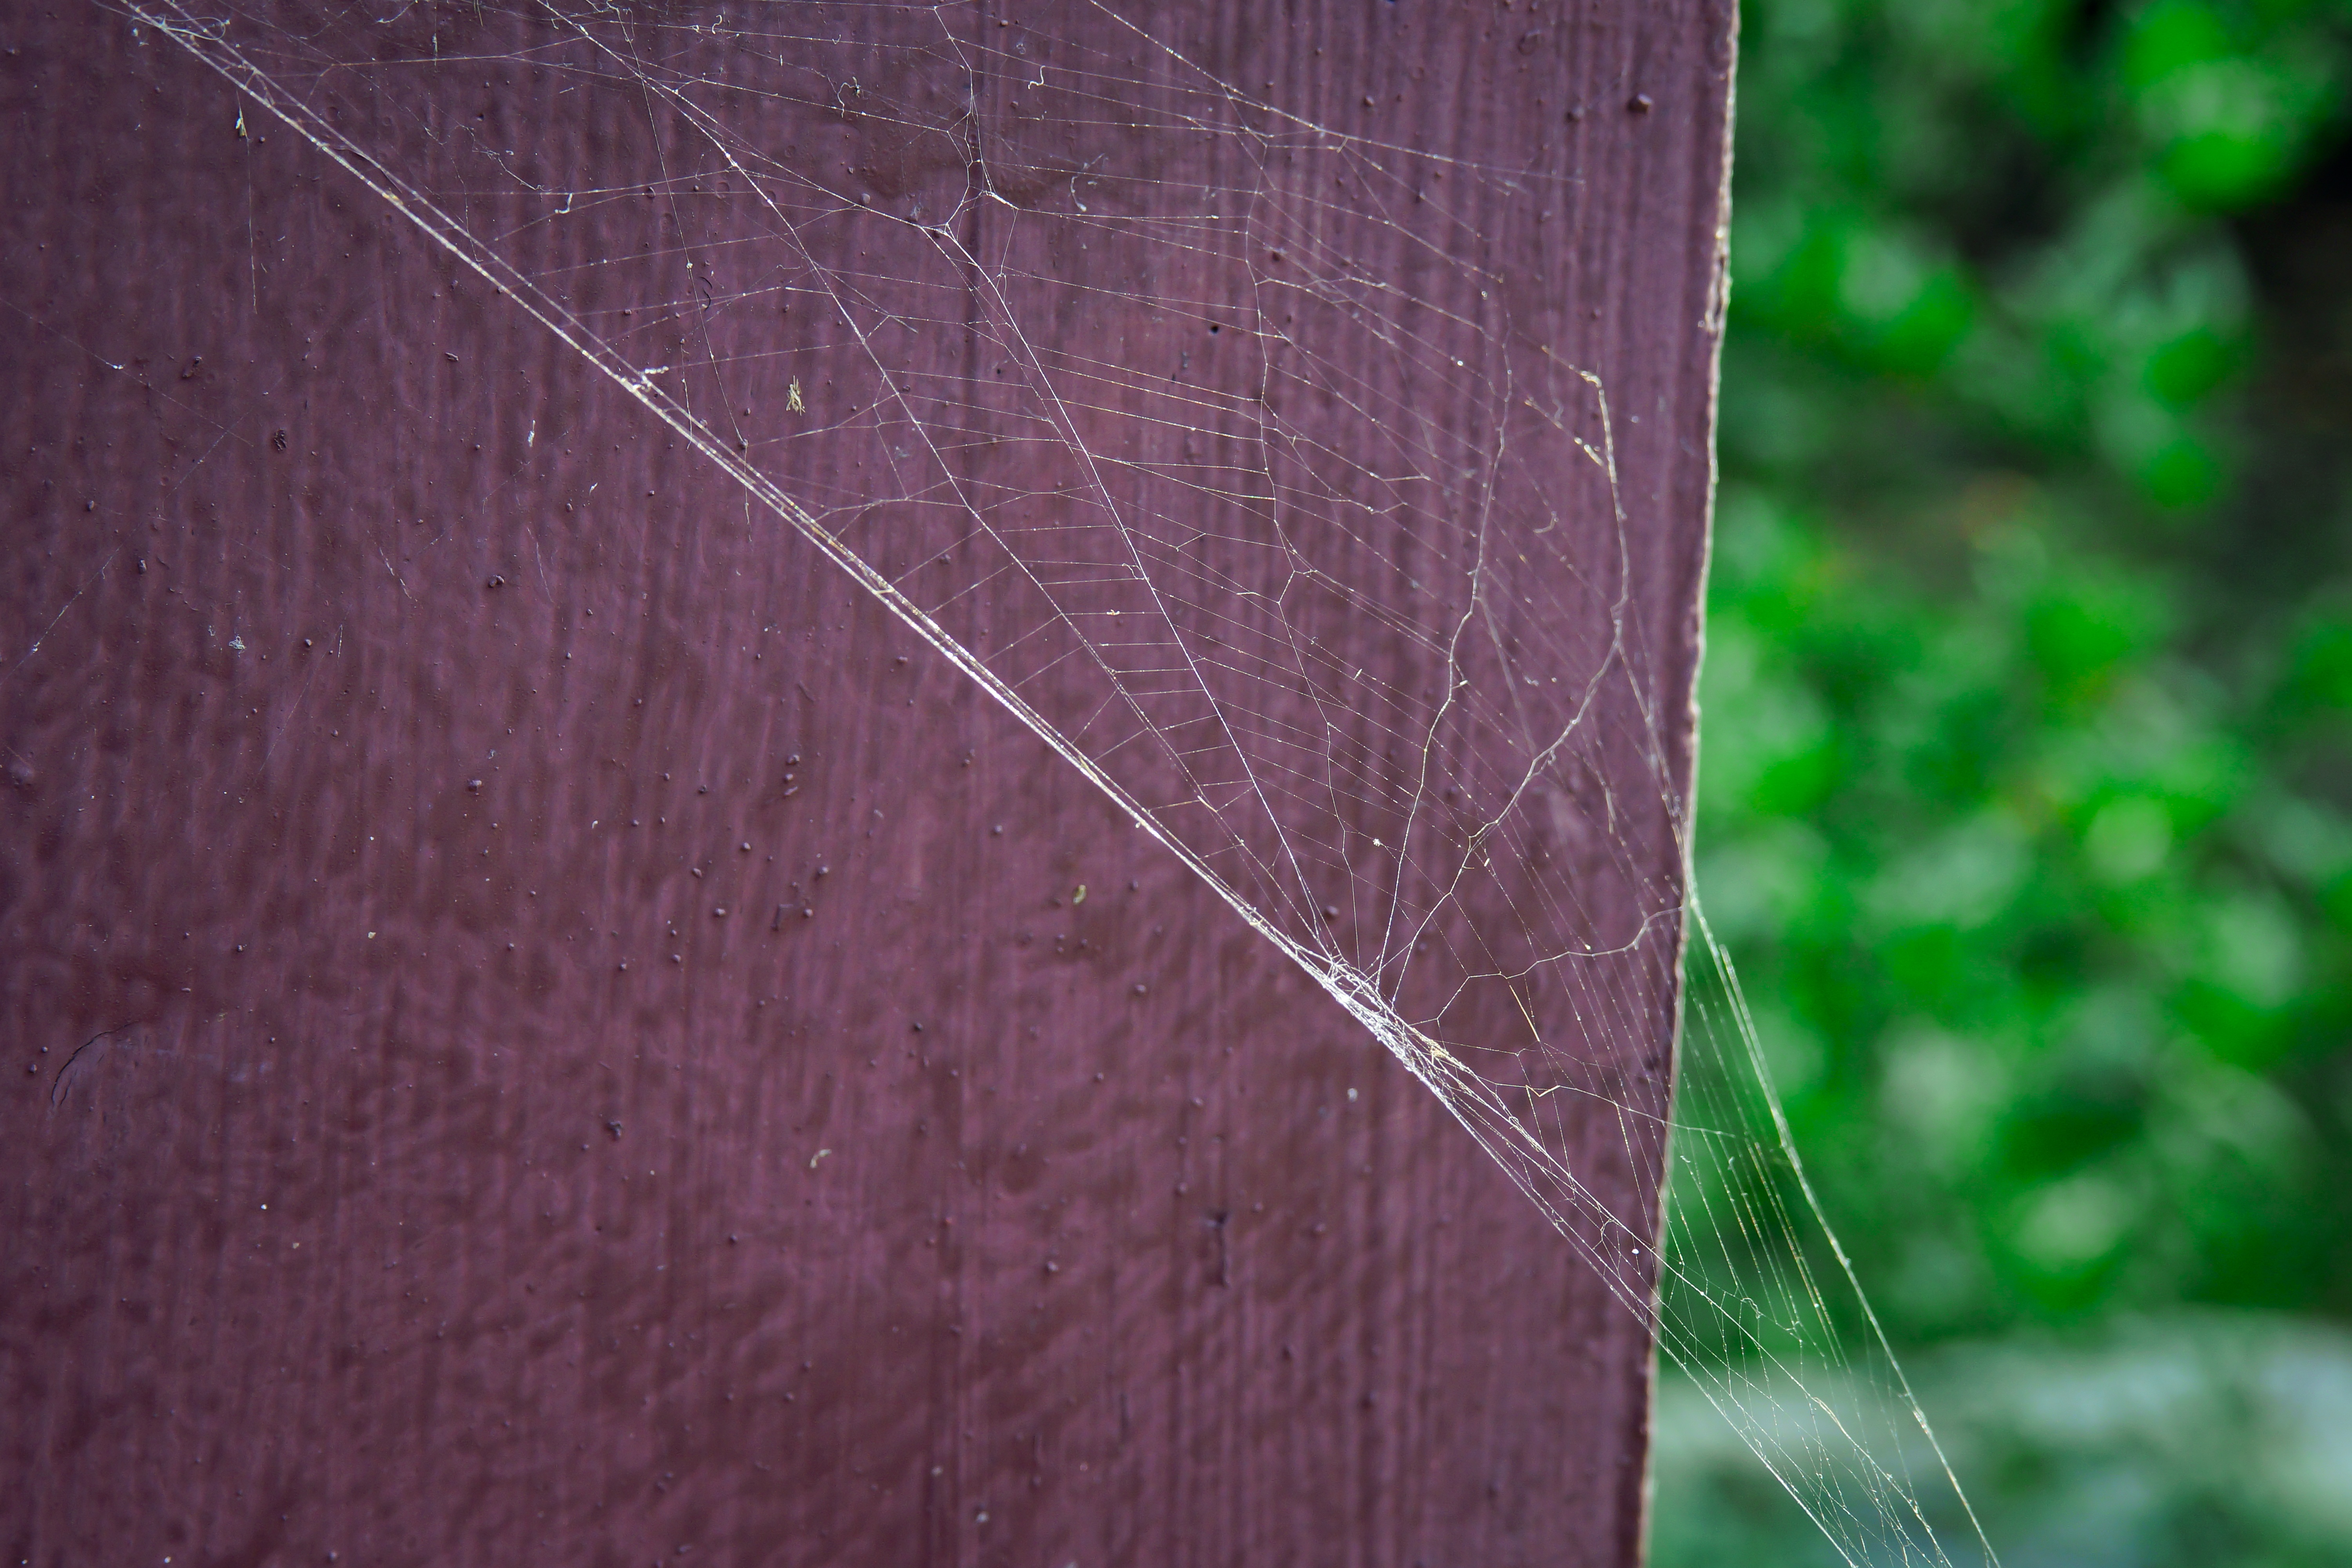
texture, leaf, line, green, color, natural, park, material, circle, cobweb, shape, a spider's web